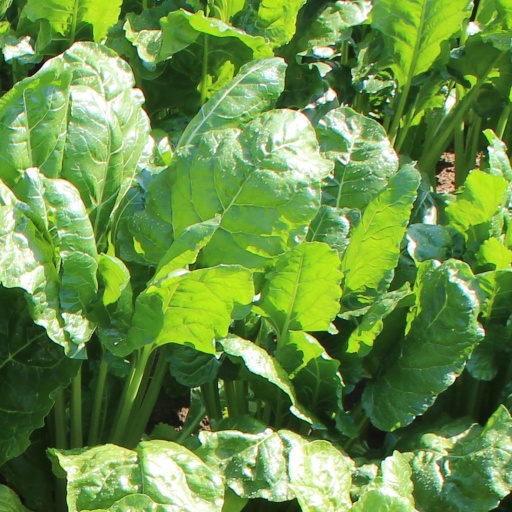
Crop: sugar beet